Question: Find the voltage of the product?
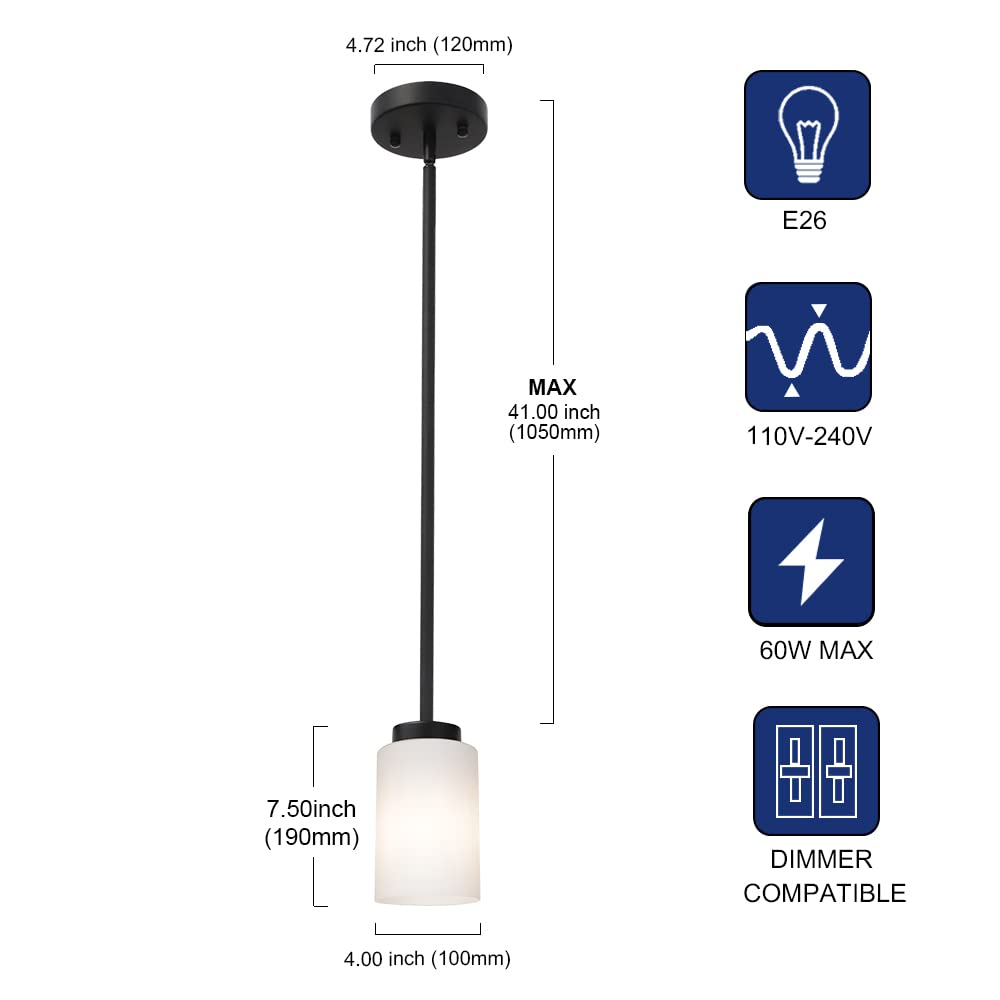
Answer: [110.0, 240.0] volt